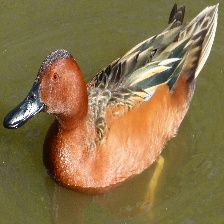
Species: CINNAMON TEAL
Scientific name: ANAS CYANOPTERA
ImageNet parent category: drake